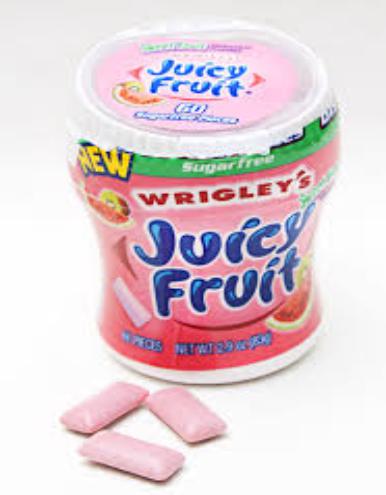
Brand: Juicy Fruit
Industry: Food